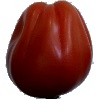
Label: tomato_heart